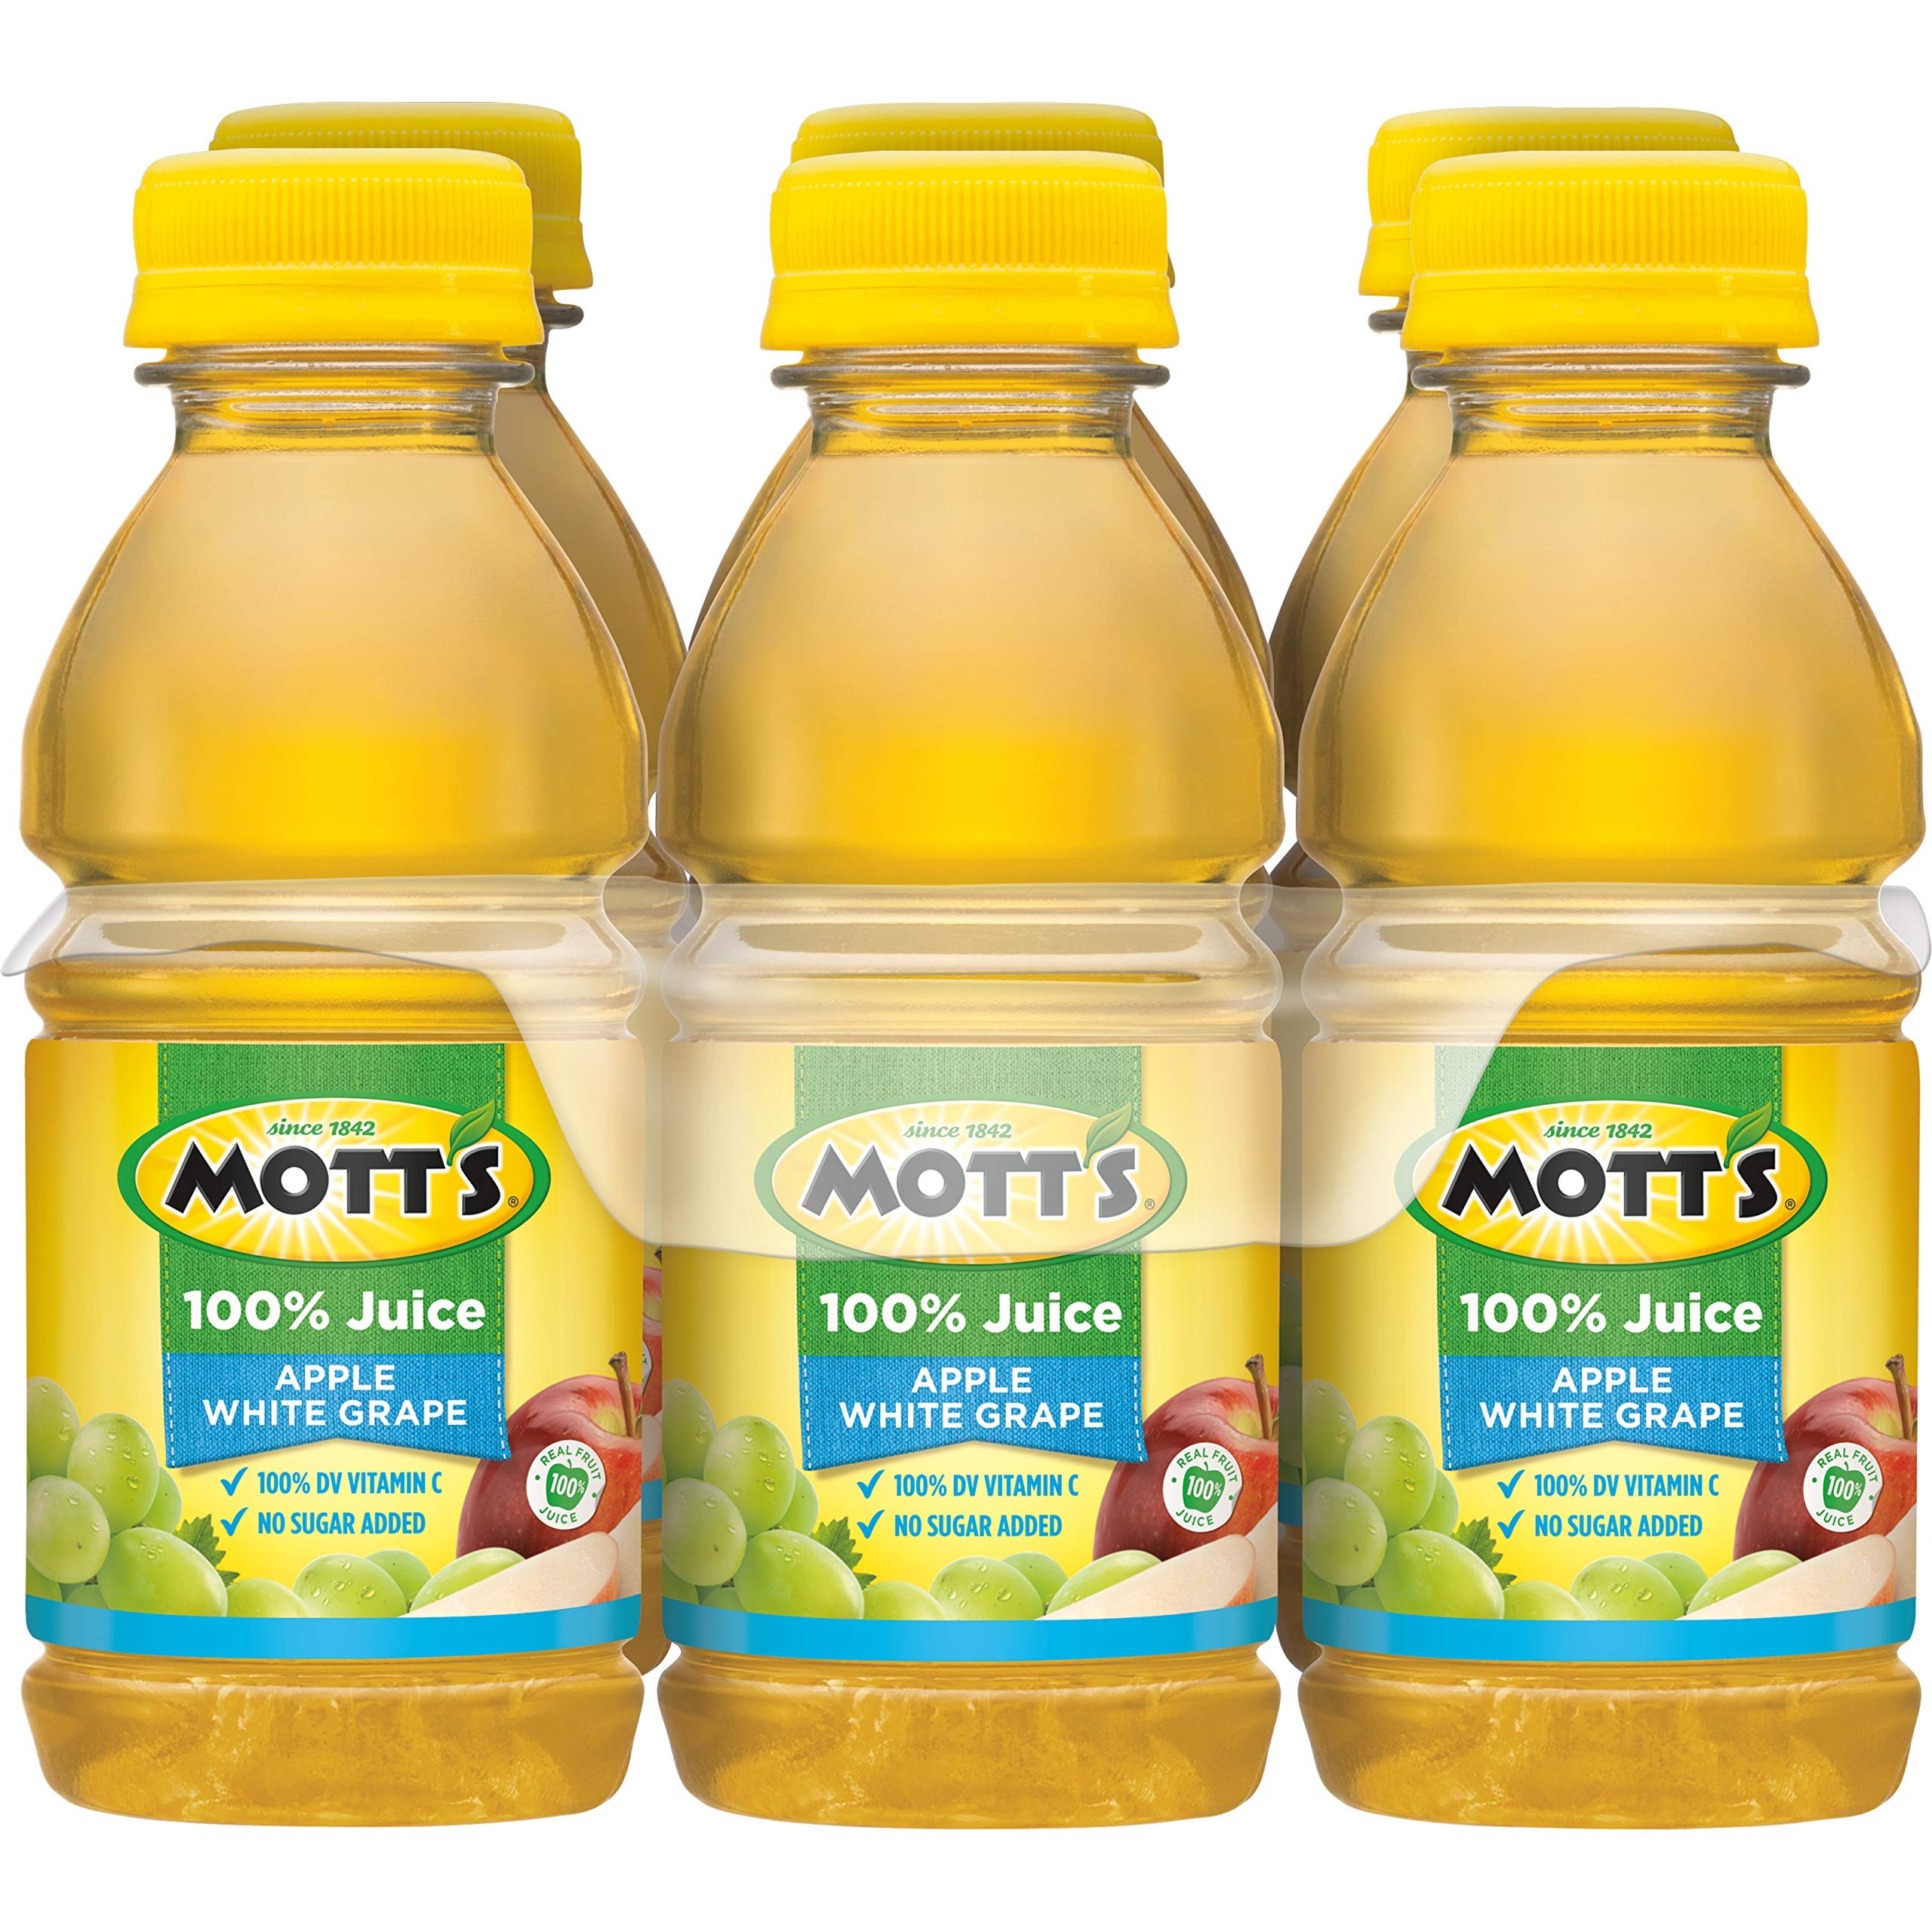
Item Name: Mott's 100% Apple White Grape Juice,8 Fl Oz (Pack of 6)
Bullet Point 1: One 6-pack of 8 fluid ounce bottles
Bullet Point 2: 100% juice
Bullet Point 3: 2 servings of fruit in each bottle 8 fl oz bottle*
Bullet Point 4: No added sugar and an excellent source of vitamin C
Value: 48.0
Unit: Fl Oz

Price: 4.42